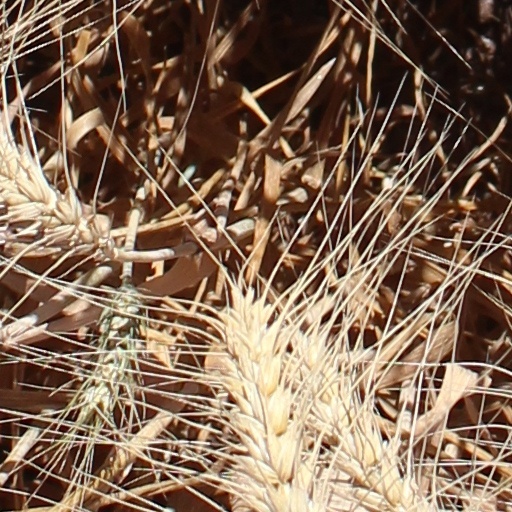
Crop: wheat